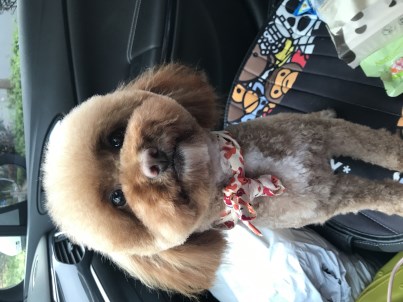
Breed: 2925-n000114-toy_poodle